Nikolai Rubinshtein

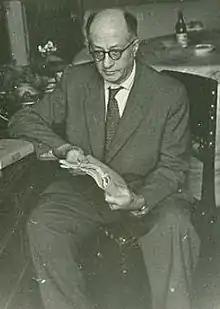
Nikolai Rubinshtein

Nikolai Leonidovich Rubinshtein (23 December 1897 – 26 January 1963) was a Soviet historian known for his historiographical works and his research into the economic history of Russia and the formation of capitalism in that country.